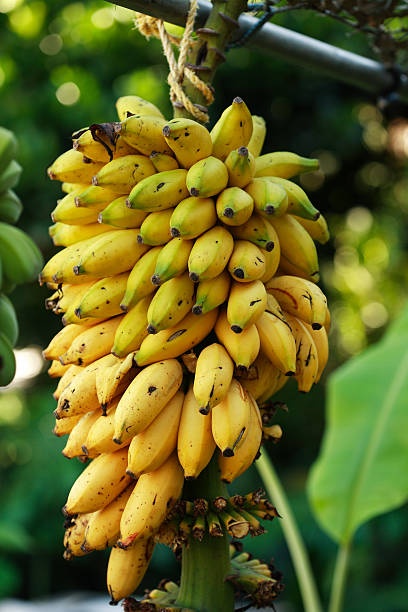
Label: banana